Sir Thomas Herbert, 1st Baronet

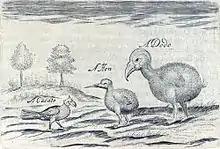
Artwork by Sir Thomas Herbert from the year 1634 showing a broad-billed parrot, a red rail, and a dodo

Herbert's chief work is the "Description of the Persian Monarchy now beinge' the Orientall Indyes, Iles and other ports of the Greater Asia and Africk" (1634), reissued with additions, &c., in 1638 as "Some Yeares Travels into Africa and Asia the Great" (al. "into divers parts of Asia and Afrigue"), a third edition followed in 1664, and a fourth in 1677. This is one of the best records of 17th-century travel. Among its illustrations are remarkable sketches of the dodo, cuneiform inscriptions and Persepolis.